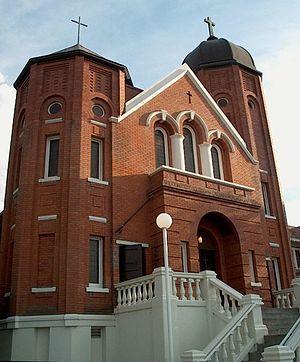
La cathédrale du Sacré-Cœur est une cathédrale catholique de style roman de Kamloops en Colombie-Britannique. Elle est le siège du diocèse de Kamloops. Elle est située dans le centre-ville de Kamloops au carrefour de la rue Nicolas et de la 3ᵉ Avenue. Elle a été consacrée en 1925. Elle fait partie de la « visite à pied de l'héritage » du Musée et archives de Kamloops.
Le diocèse de Kamloops est un diocèse latin de l'Église catholique situé dans la province ecclésiastique de Vancouver en Colombie-Britannique au Canada.